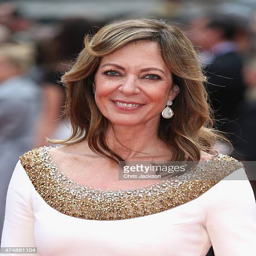
actor attends the uk premiere